Concatenated error correction code

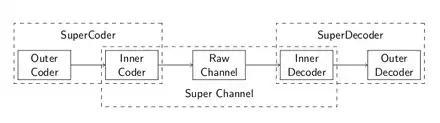
Schematic depiction of a concatenated code built upon an inner code and an outer code.

Let "C" be a ["n", "k", "d"] code, that is, a block code of length "n", dimension "k", minimum Hamming distance "d", and rate "r" = "k"/"n", over an alphabet "A":